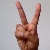
The image shows a hand gesture representing the letter 'V' in Indian Sign Language.